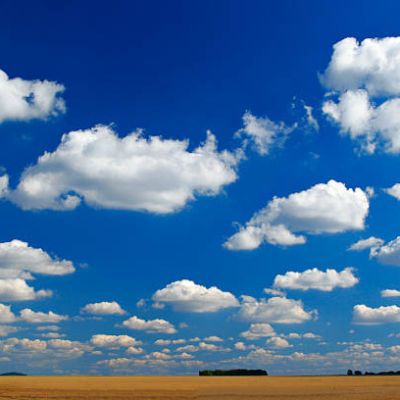
Cloud type: Cumulus (Cu)